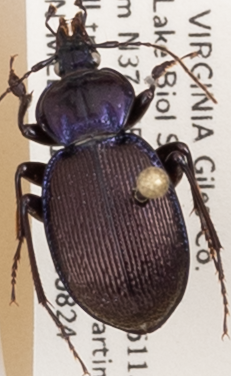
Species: Sphaeroderus stenostomus lecontei
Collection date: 2021-08-24
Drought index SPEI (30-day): -0.262
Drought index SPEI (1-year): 0.03
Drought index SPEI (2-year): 1.106